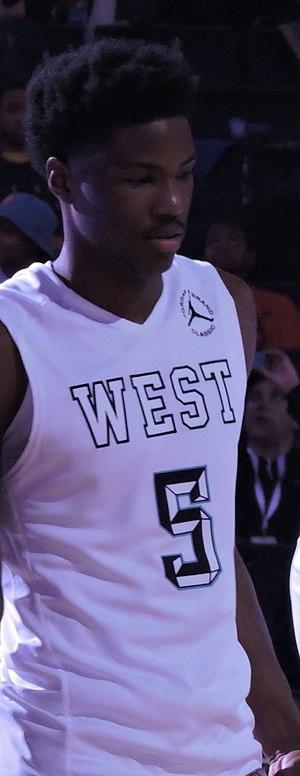
Malik JonMikal Beasley, né le 26 novembre 1996 à Atlanta, Géorgie, est un joueur américain de basket-ball. Il évolue au poste d'arrière.